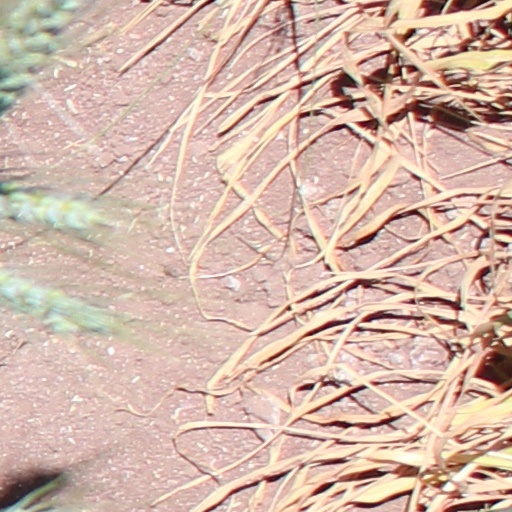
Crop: wheat